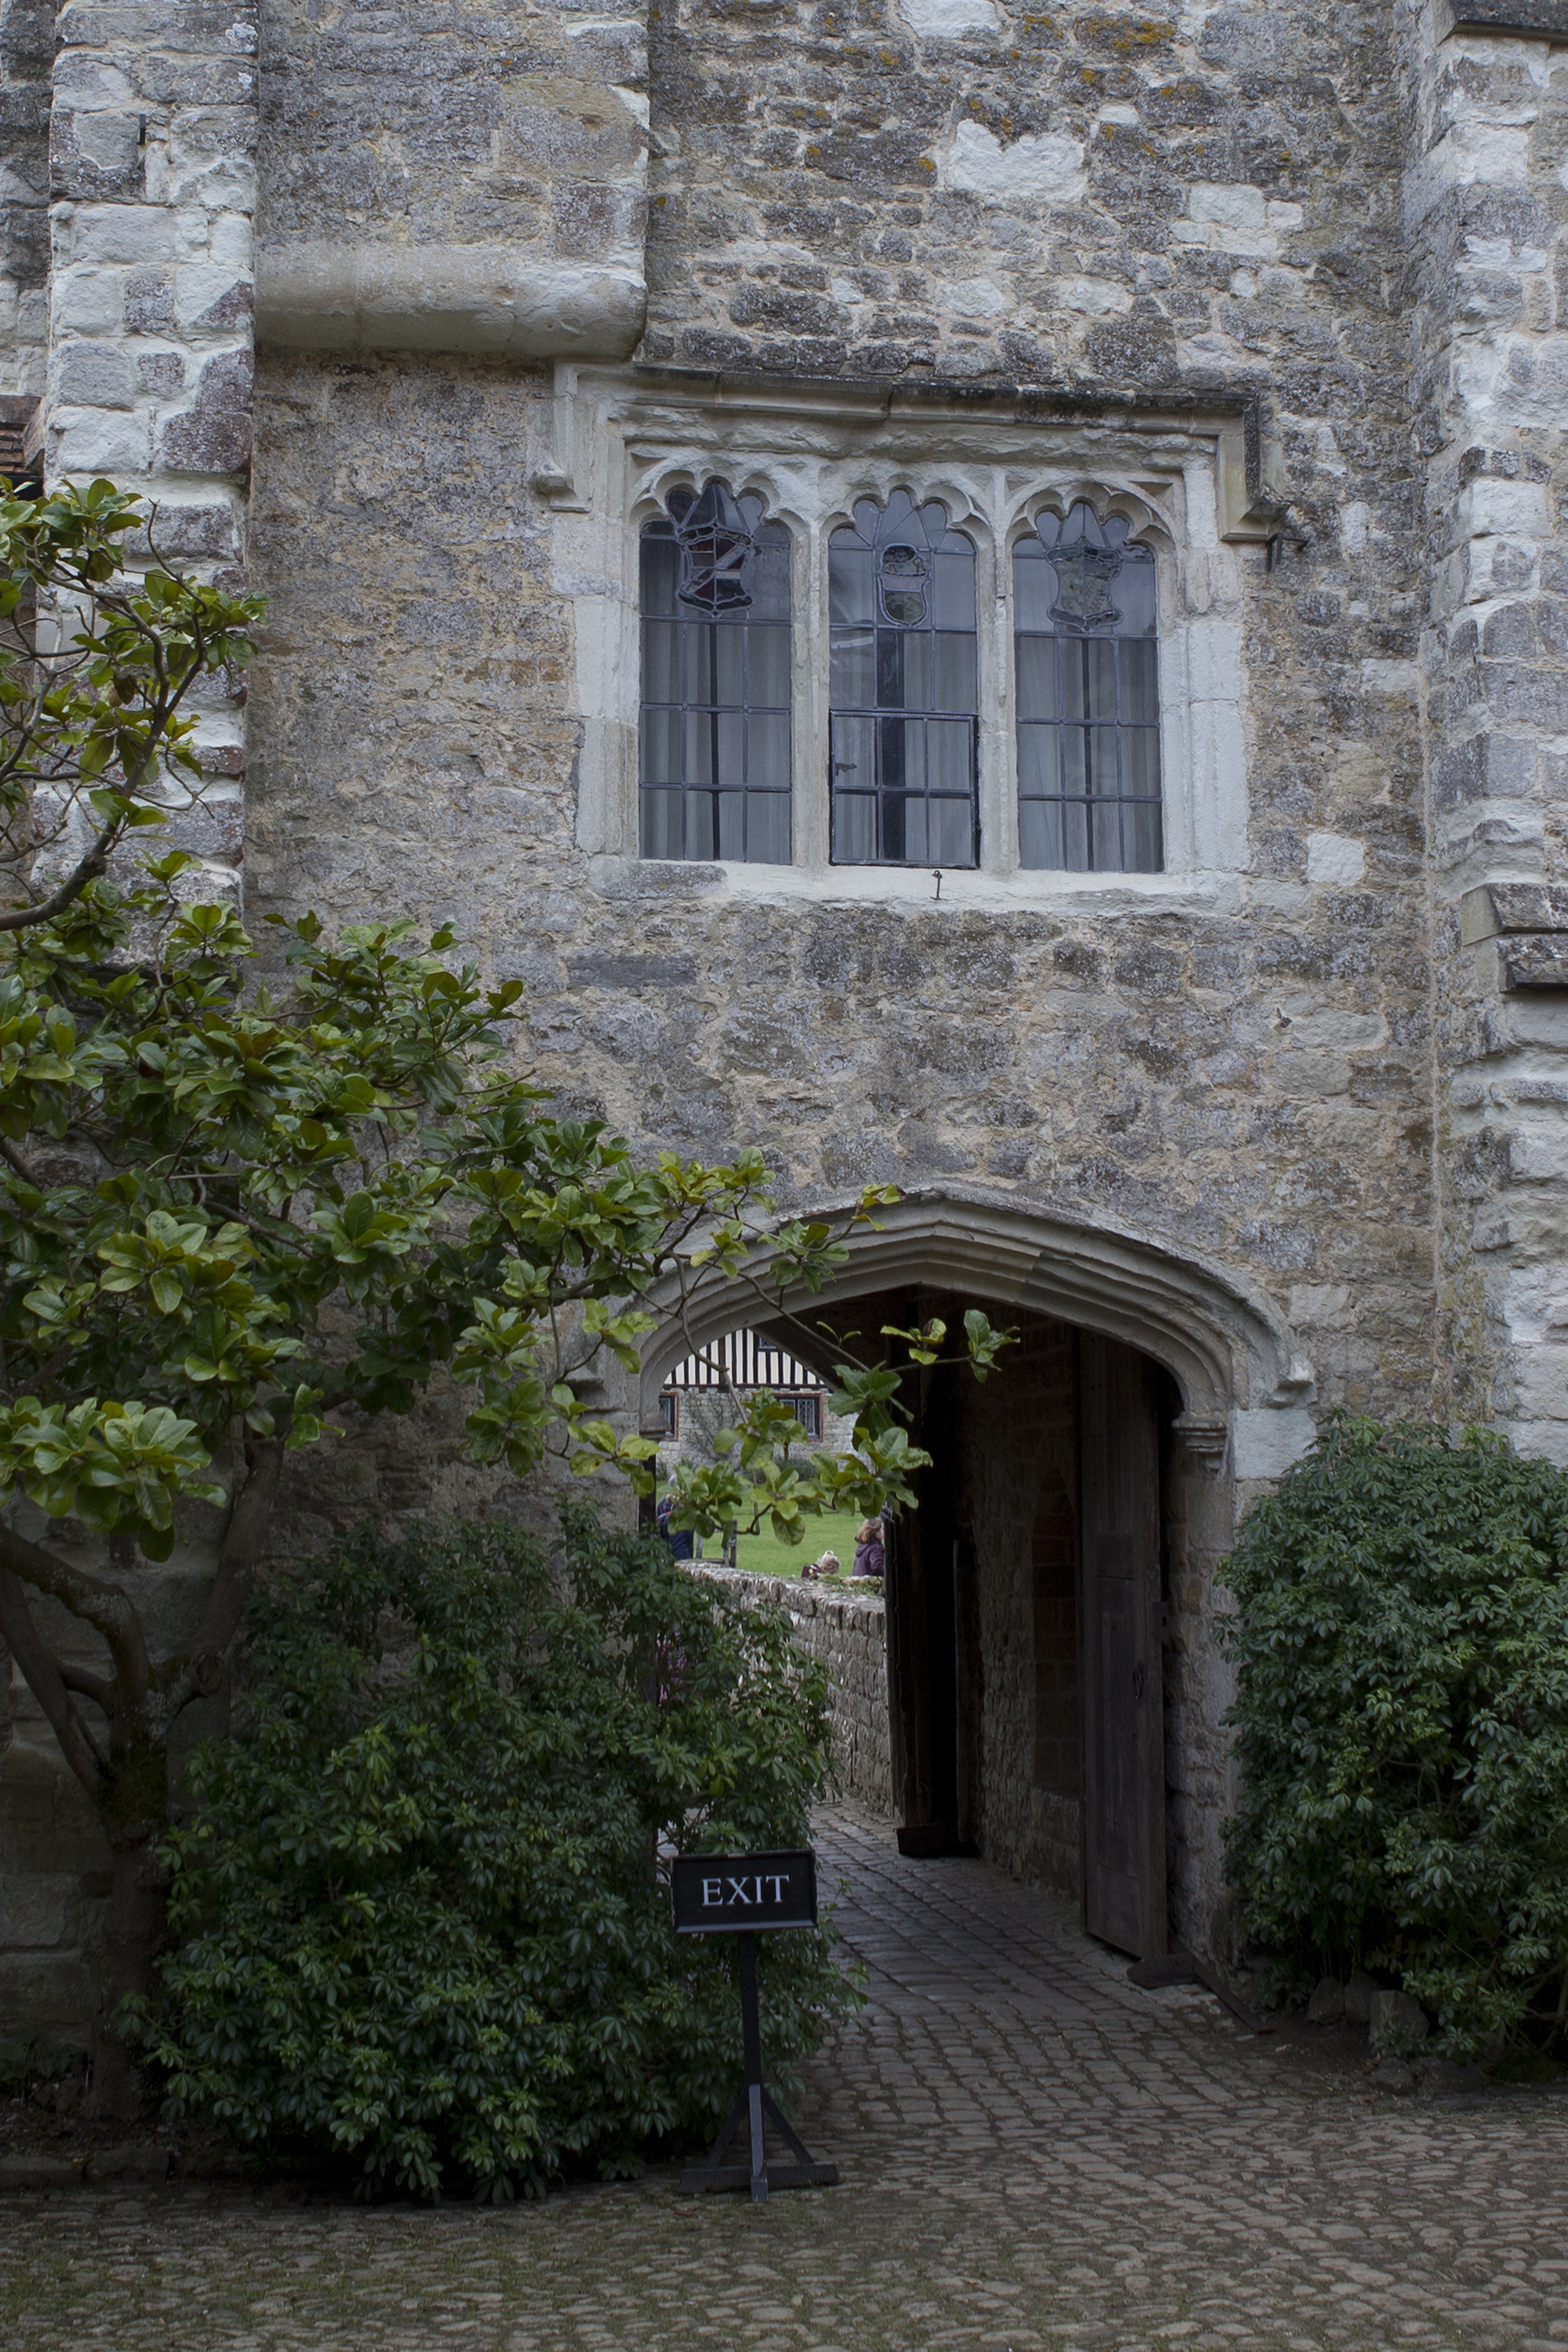
architecture, mansion, house, window, building, chateau, palace, home, wall, village, arch, cottage, castle, facade, garden, uk, medieval, courtyard, ruins, monastery, abbey, estate, stonework, kent, national trust, ancient history, ightham mote, fortified gateway, trefoil windows, iron casements, buttressed wall